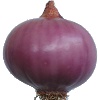
Label: Onion Red Peeled 1